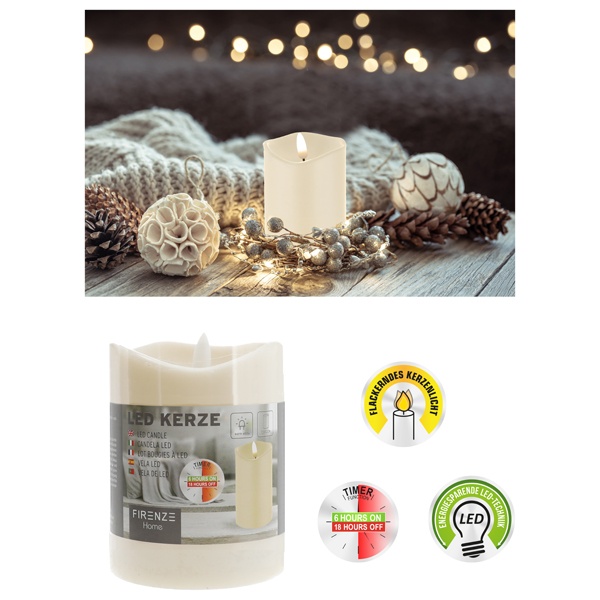
LED Kerze, New Flame, elfenbein, S, 7,5x10cm
PP/Wachs, Außenseite: Wachs, Farbe; elfenbein, warmweißes Kerzenlicht, flackernd, 6/18H Timer, On-/Off-/ Timer Schalter, exkl. 3xAAA Batterien H:10cm T:7,5cm Weitere Informationen Liefertermin: Ursprungsland: CHINA Verpackung (Inner/Outer VE): /12 VE: 12 Gewicht VE: 1.200 CBM: 0.012 Added by Clara -AI Worker- on 20.10.2025 12:41:36
Brand: CEPEWA
Category: Home & Garden > Decor > Flameless Candles